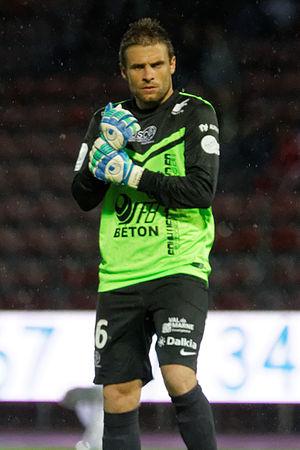
Cyrille Merville, né le 14 avril 1982 à Amiens, est un footballeur français qui évolue au poste de gardien de but.